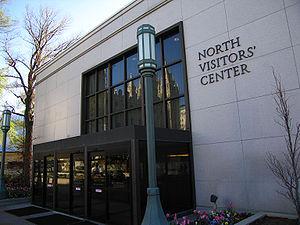
Temple Square est un site de 40 000 m² situé à Salt Lake City, Utah, aux États-Unis, appartenant à l'Église de Jésus-Christ des saints des derniers jours. À Temple Square se trouvent le Temple de Salt Lake City, le Tabernacle, le Salt Lake Assembly Hall, le Monument des Mouettes, deux centres de visiteurs.
Les centres de visiteurs situés à Temple Square sont deux bâtiments de l'Église de Jésus-Christ des saints des derniers jours destinés à l'accueil du public.